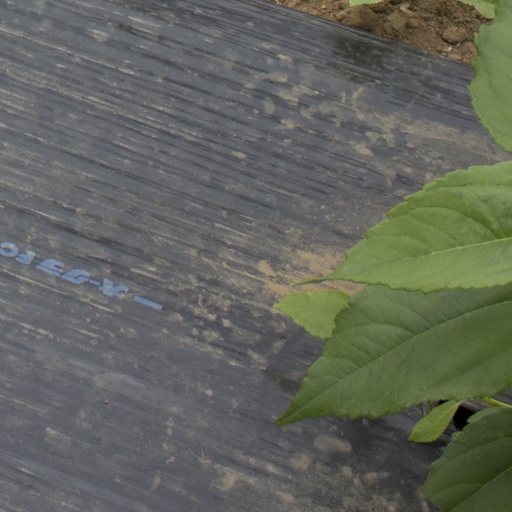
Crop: Jerusalem artichoke